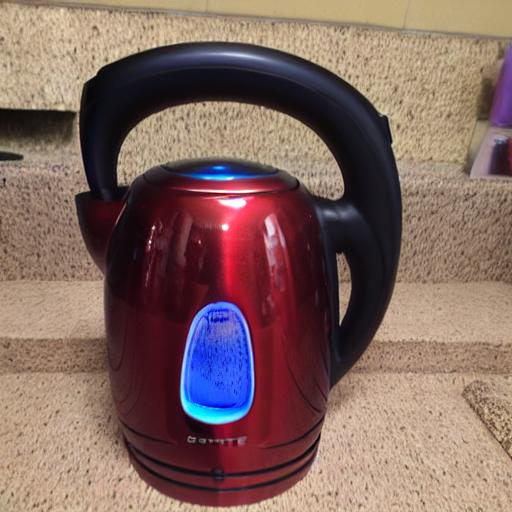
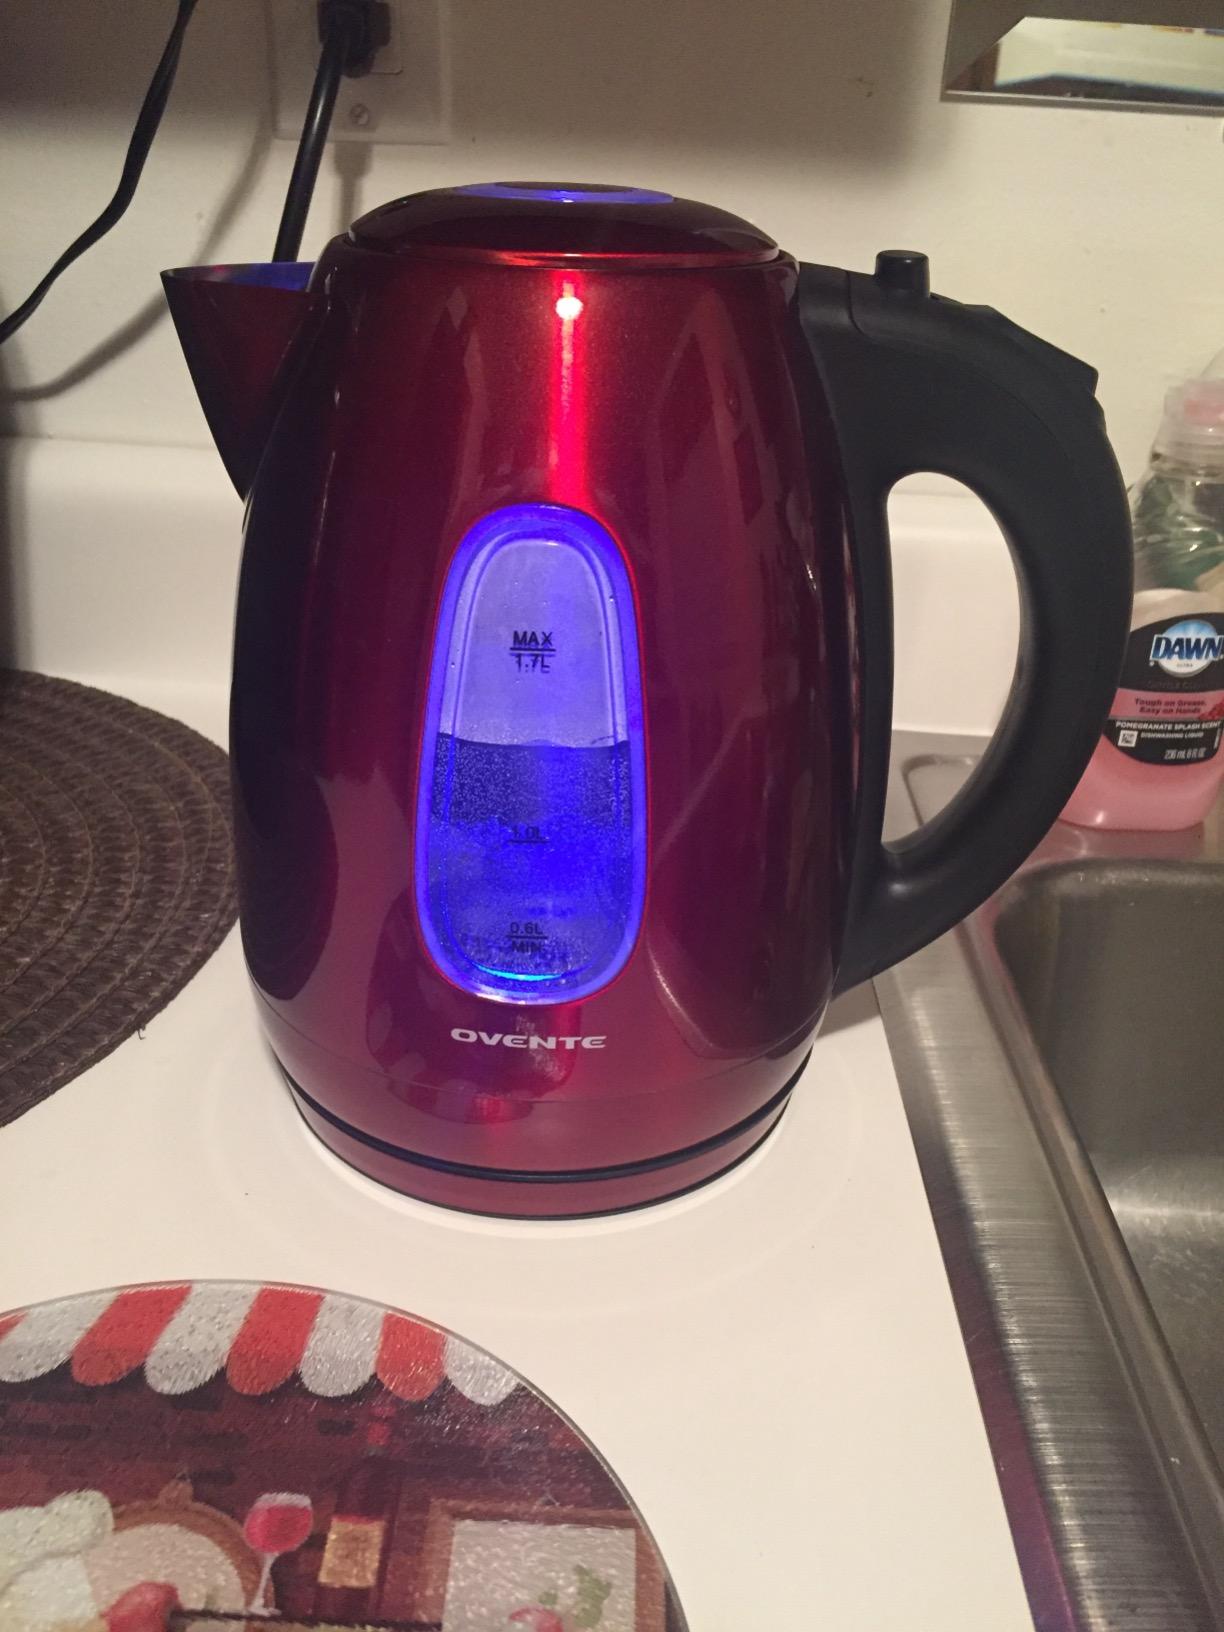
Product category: items_kettle
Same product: no